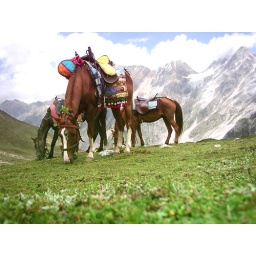
Look at that Malika parbat from the Anso lake view of the tallest mountain of the region around 5200 meters